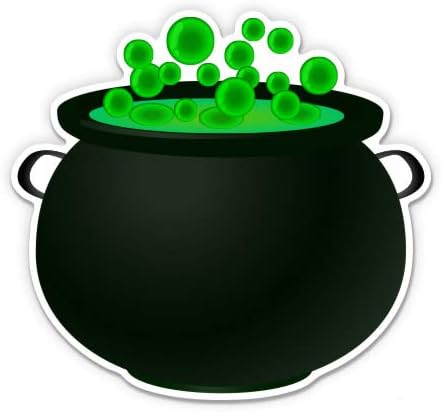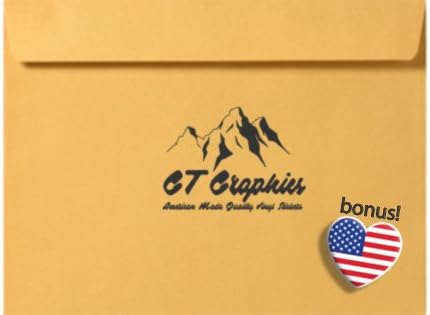
GT Graphics Witch Cauldron Bubbling - 3" Vinyl Sticker - for Car Laptop I-Pad Phone Helmet Hard Hat - Waterproof Decal
Category: Amazon Home
Full color vinyl sticker. Durable 5 year outdoor life quality guarantee. Applies to any dry clean surface. Simple peel and stick application.
Features: Size: 3" | American Made Product | Waterproof Outdoor Fade Resistant Vinyl | Ships in GT Graphics Branded Packaging. Includes Bonus 2" American Flag Heart Sticker With Every Order. | Great for Phones, Cars, Laptops, I-Pads, Lockers, Tool Boxes, etc!